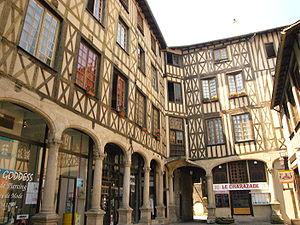
La cour du Temple (Limoges, France)
Le Limousin est une ancienne région administrative, issue d'une région historique et culturelle française et qui était composée des trois départements de la Corrèze, de la Creuse et de la Haute-Vienne. Elle est située en totalité dans la partie nord-ouest du Massif central. Ses habitants sont appelés les Limousins. En limousin elle se nomme Lemosin.
Limoges est une commune en Nouvelle-Aquitaine située au Grand Sud-Ouest de la France, préfecture du département de la Haute-Vienne et chef-lieu de la région historique Limousin.
La cour du Temple est une cour intérieure publique du XVIIᵉ siècle, située dans le centre-ville de Limoges,